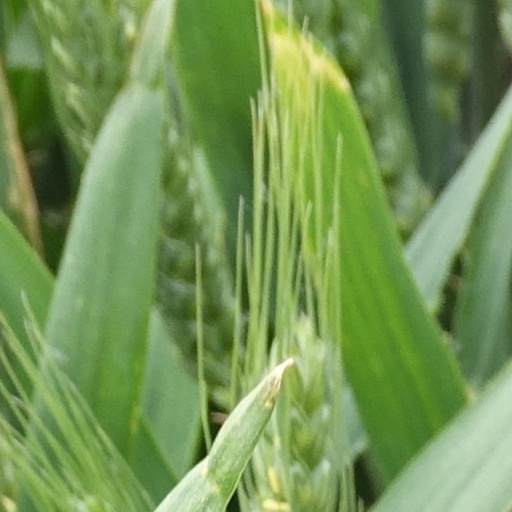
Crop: wheat